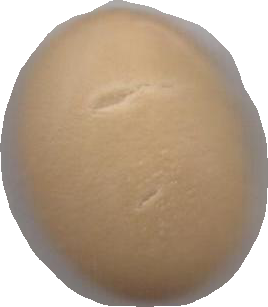
Variety: Dega